Gunnar Westman

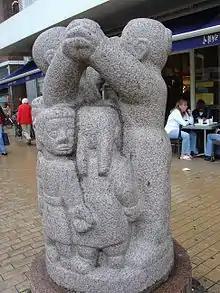
Gunnar Westman: "Bro Bro Brille" (1958) in Groningen

Gunnar Millet Westman (11 February 1915 – 11 April 1985) was a Danish sculptor who developed a simple, stylised approach, often crafting figures of children.